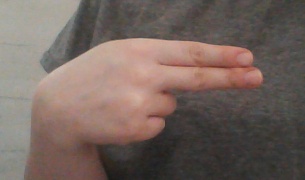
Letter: ain